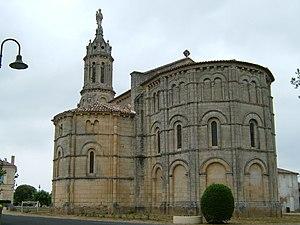
Bayon, en Gironde (France). Eglise prise du sud-est. Abside romane, chapelle du transept et superstructure du clocher du XIX° siècle.
Cet article recense les monuments historiques français classés en 1922.
Cet article recense les monuments historiques de l'arrondissement de Blaye, dans le département de la Gironde, en France.
Bayon-sur-Gironde est une commune du Sud-Ouest de la France, située dans le département de la Gironde en région Nouvelle-Aquitaine.